Dregamine

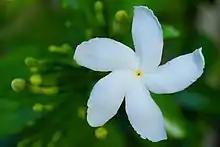
"Tabernaemontana divaricata", a source of dregamine

Dregamine is found in plants of the genera "Voacanga" (e.g. "Voacanga dregei") and "Tabernaemontana" including "Ervatamia hirta", Ervatamia malaccensis and "Tabernaemontana divaricata". The latter species is known to produce many other alkaloids including catharanthine, ibogamine and voacristine.